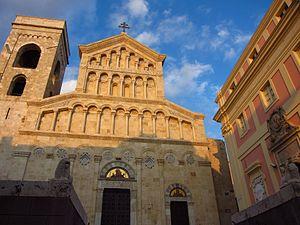
Il existe 398 villes de l'Union européenne de plus de 100 000 habitants. Les chiffres cités ne concernent que les villes sans les banlieues et ne correspondent pas à la population des agglomérations, aires ou régions urbaines. Les capitales sont en gras. Par ailleurs, il existe 59 aires urbaines de plus de 1 million d'habitants.